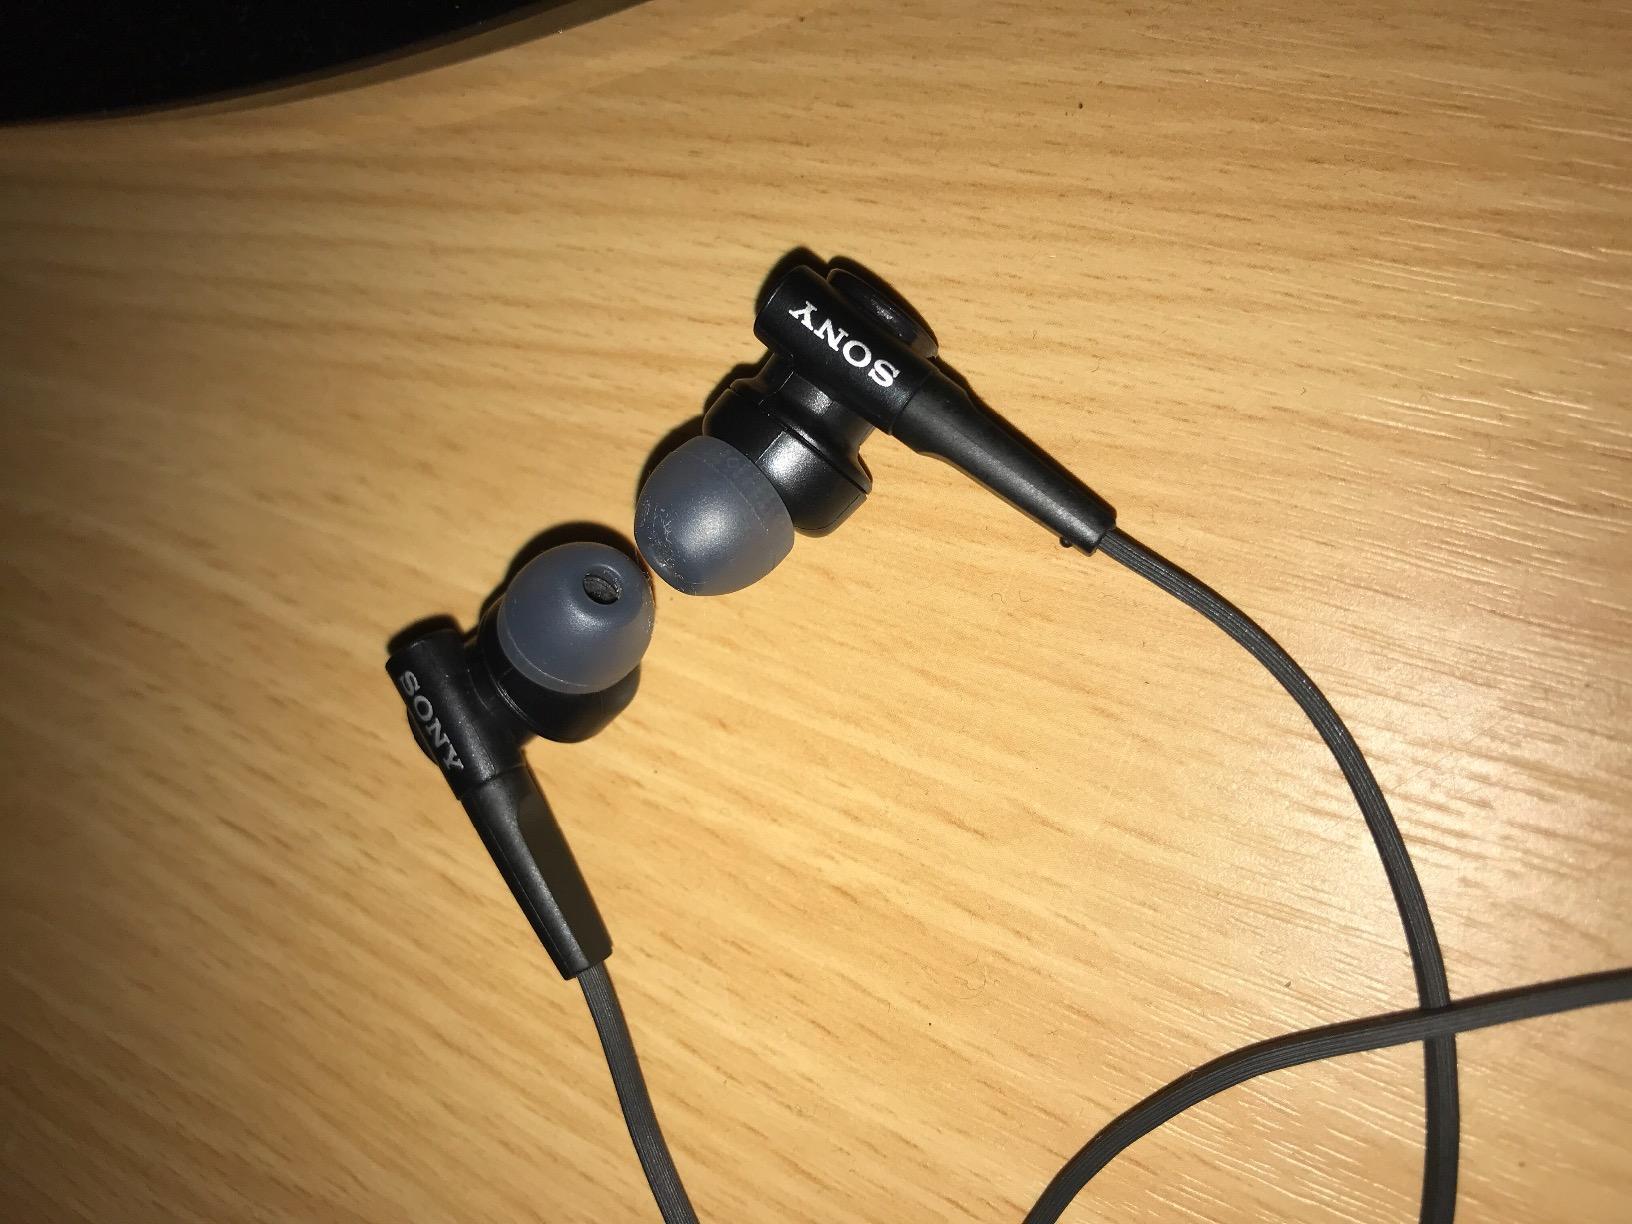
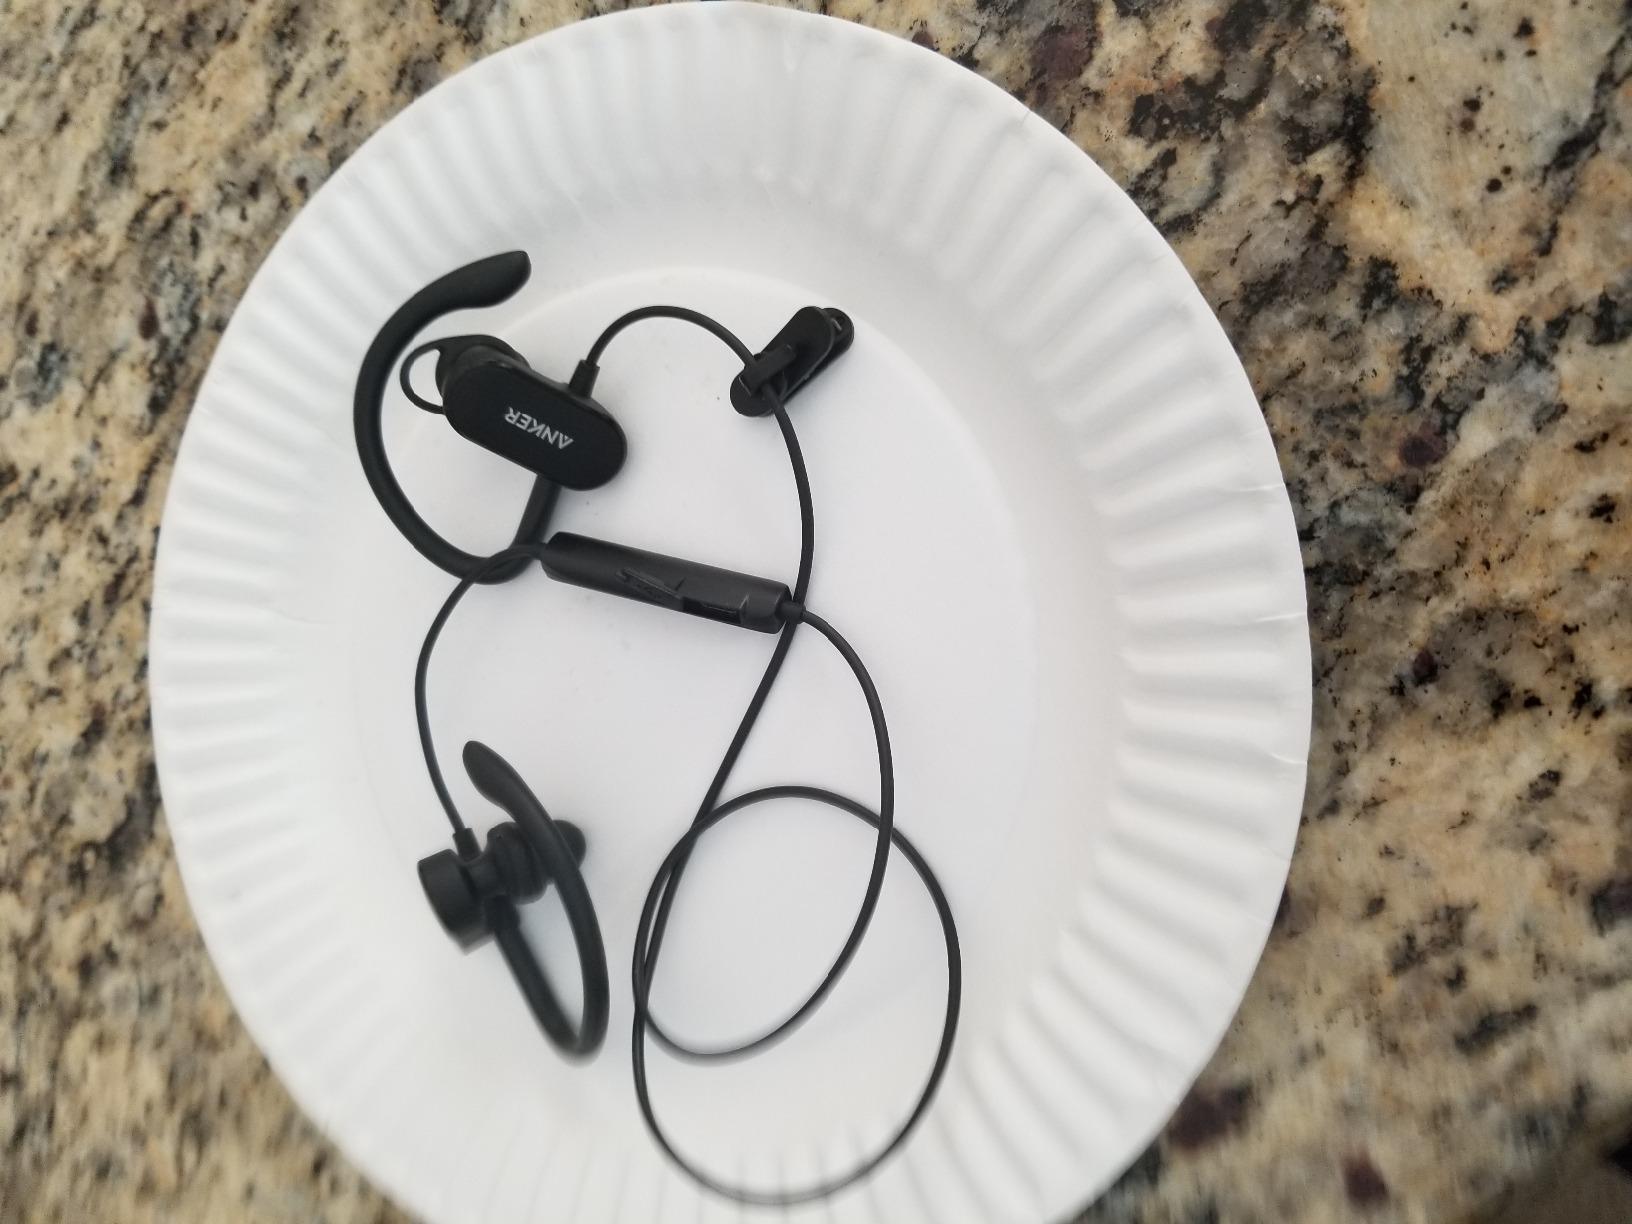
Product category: headphones
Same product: no